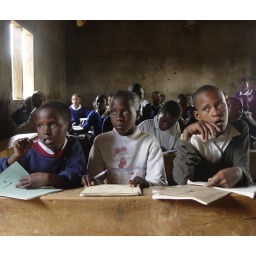
School boys near Arusha, about 30% of the kids in this classroom are orphans due to AIDS.